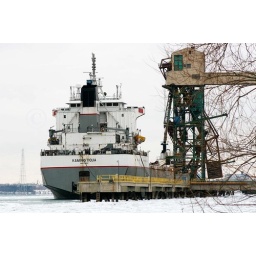
The Kaministiqua sits on the wall at the ADM plant in Windsor January 19/11.